Catsuit

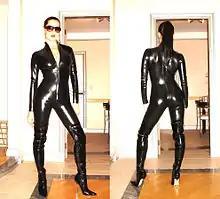

Catsuits were occasionally worn as a fashion item at various times from the 1960s to the 1990s. During the 1970s and 1980s, they were worn for aerobics and disco dancing. Around 1980, disco dance catsuits briefly became a street fashion item in the United Kingdom.